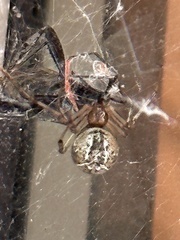
Species: Parasteatoda_tepidariorum